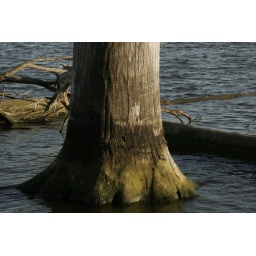
A dead tree in the lake